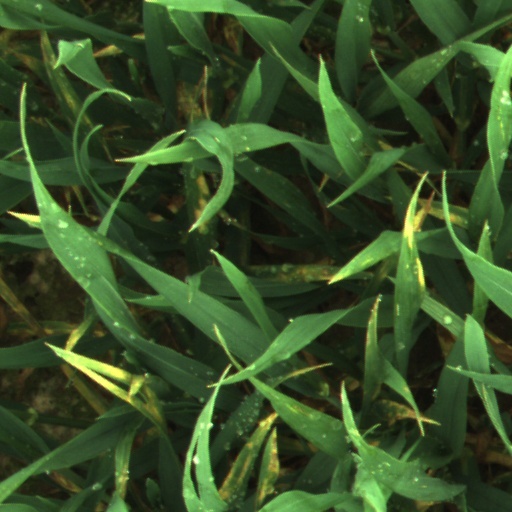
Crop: wheat